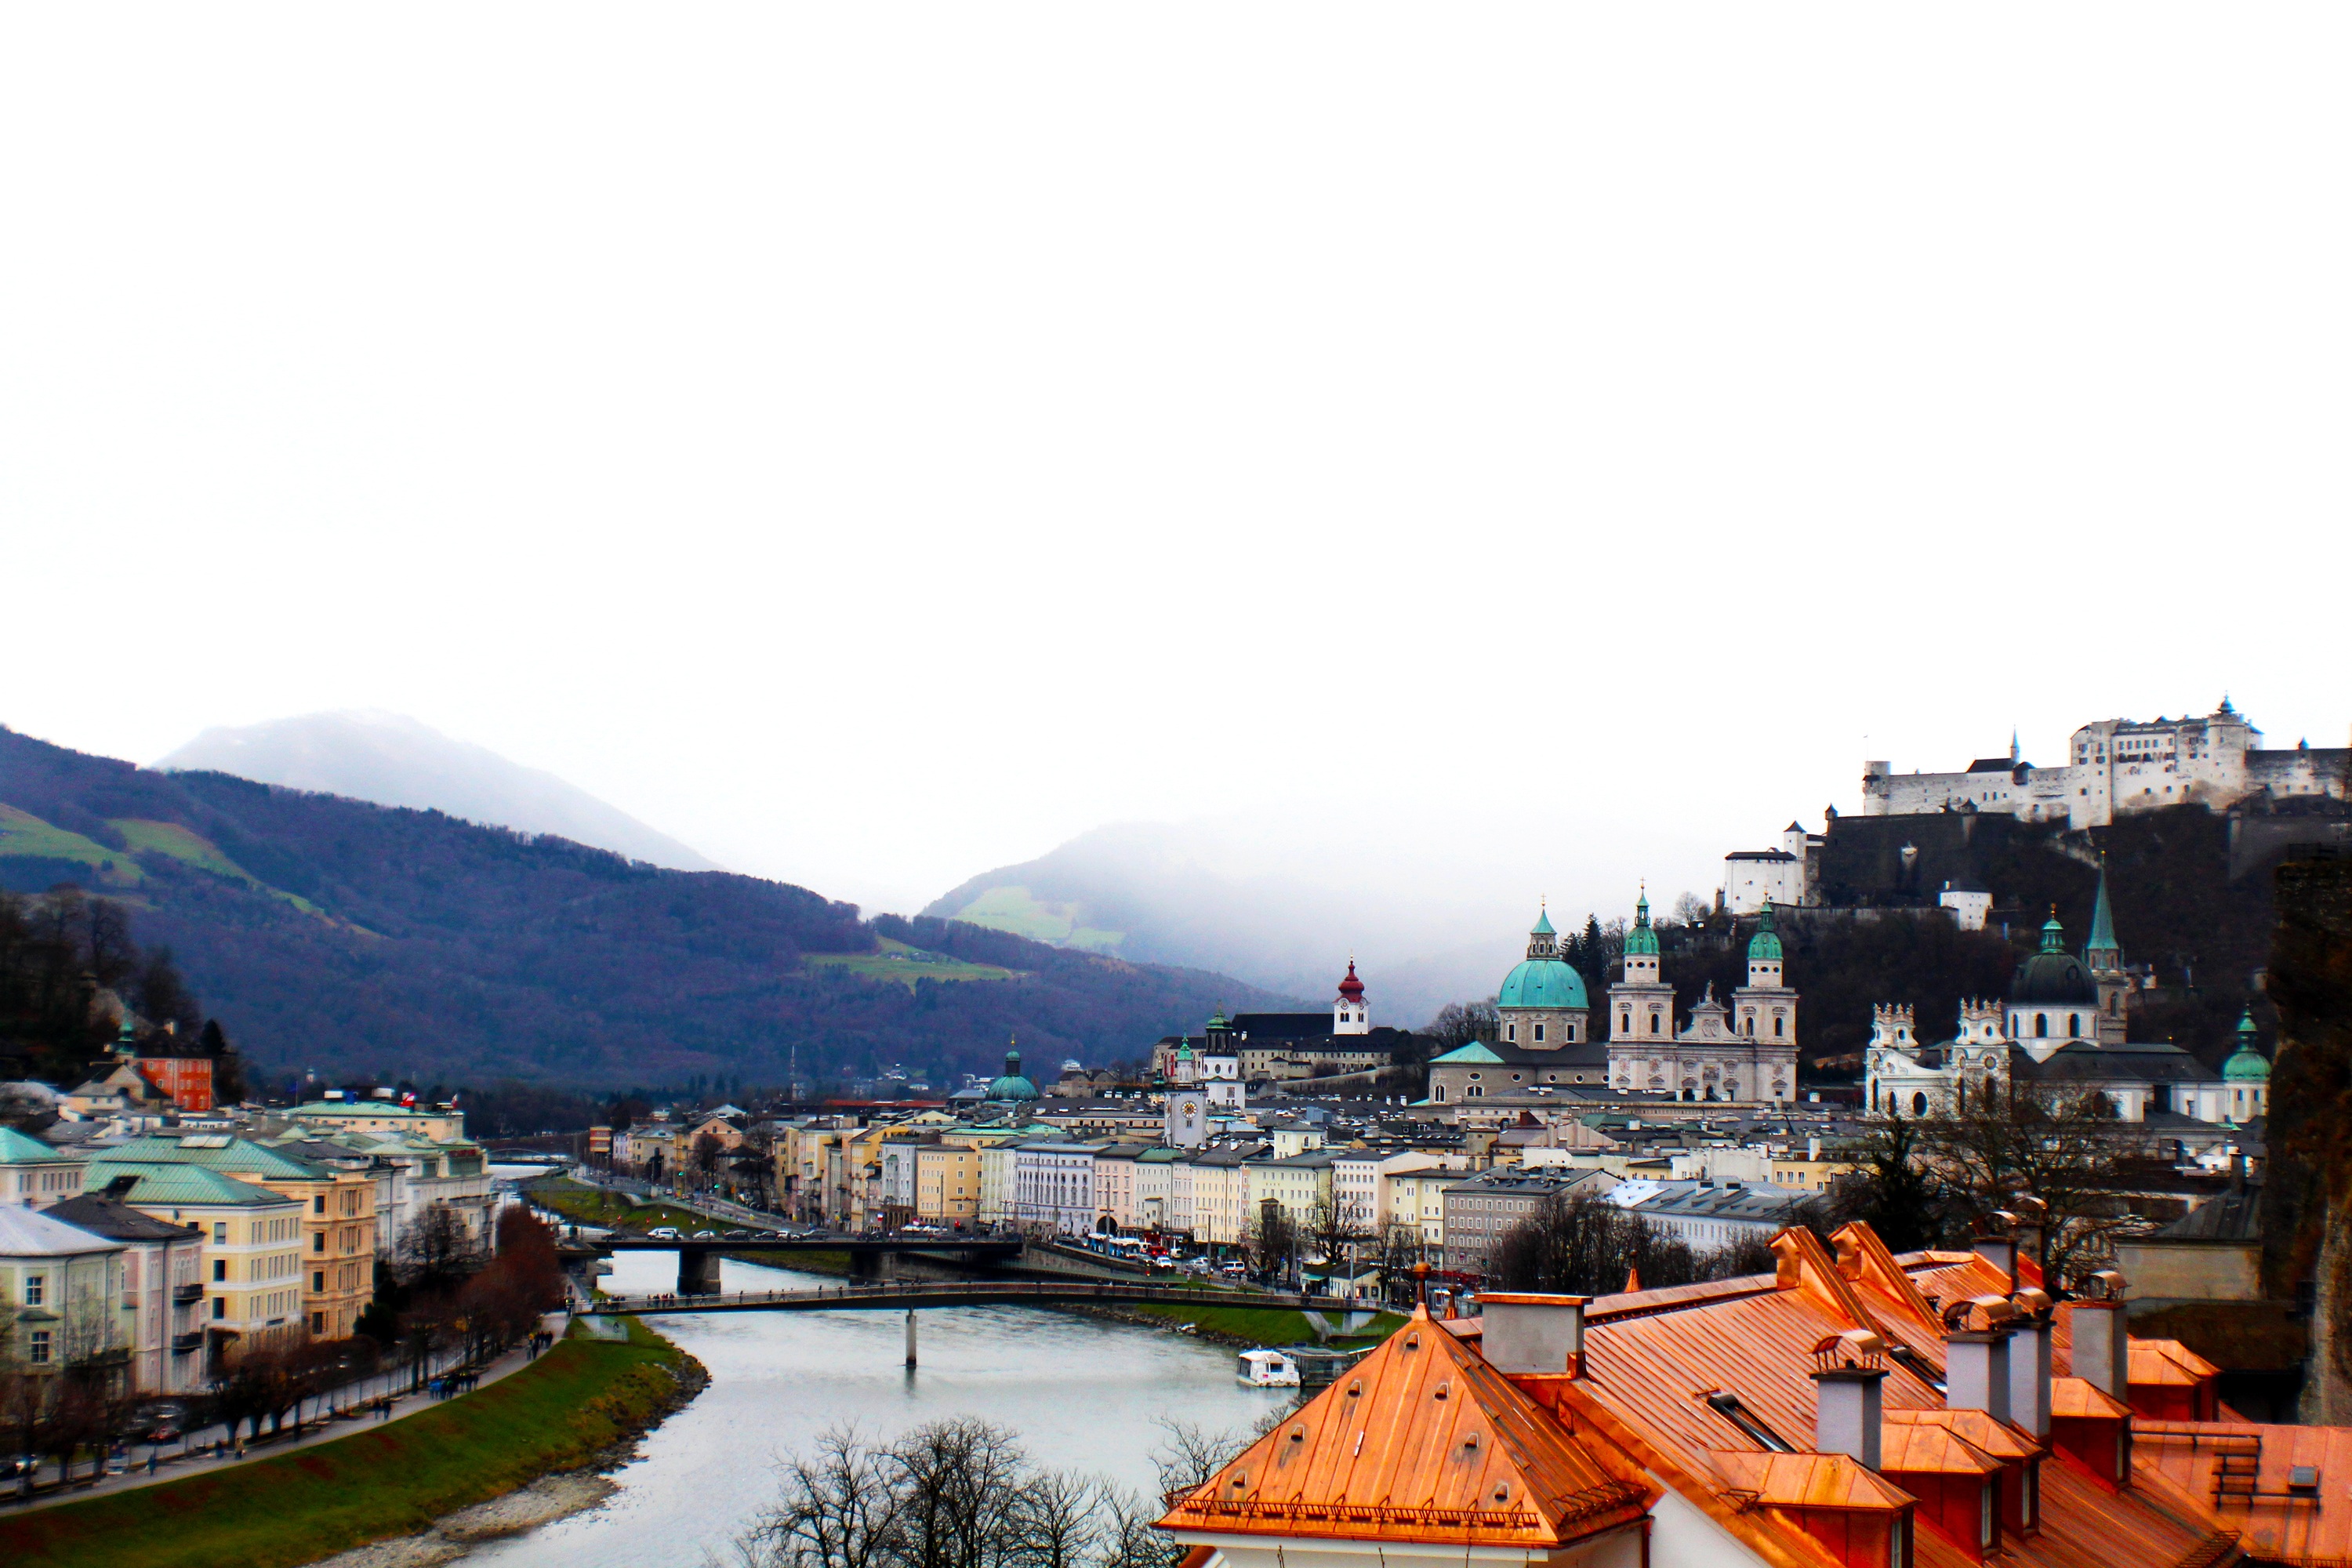
landscape, town, cityscape, panorama, travel, village, europe, port, tourism, waterway, austria, european, salzburg, austrian, human settlement